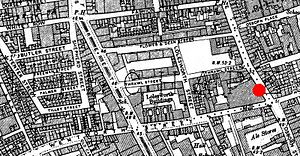
Whitechapelmordene / Tidslinie for mordene
Kort over Spitalfields slumkvarter, hvor ofrene boede. Emma Elizabeth Smith, 45, blev angrebet nær krydset af Osborn Street og Brick Lane (rød cirkel). Hun boede i en fælles logi-hus på 18 George Street (senere navngivet Lolesworth Street), en gade vest for hvor hun blev overfaldet.[7]
Map of about a dozen interconnecting London streets
Whitechapelmordene blev begået i eller i nærheden af det fattige Whitechapel-distriktet i East End, London mellem den 3. april 1888 og den 13. februar 1891. Elleve kvinder blev dræbt, men morderen blev aldrig fundet og nogle eller alle drabene menes at været blevet begået af den berygtede, men uidentificerede seriemorder Jack the Ripper.